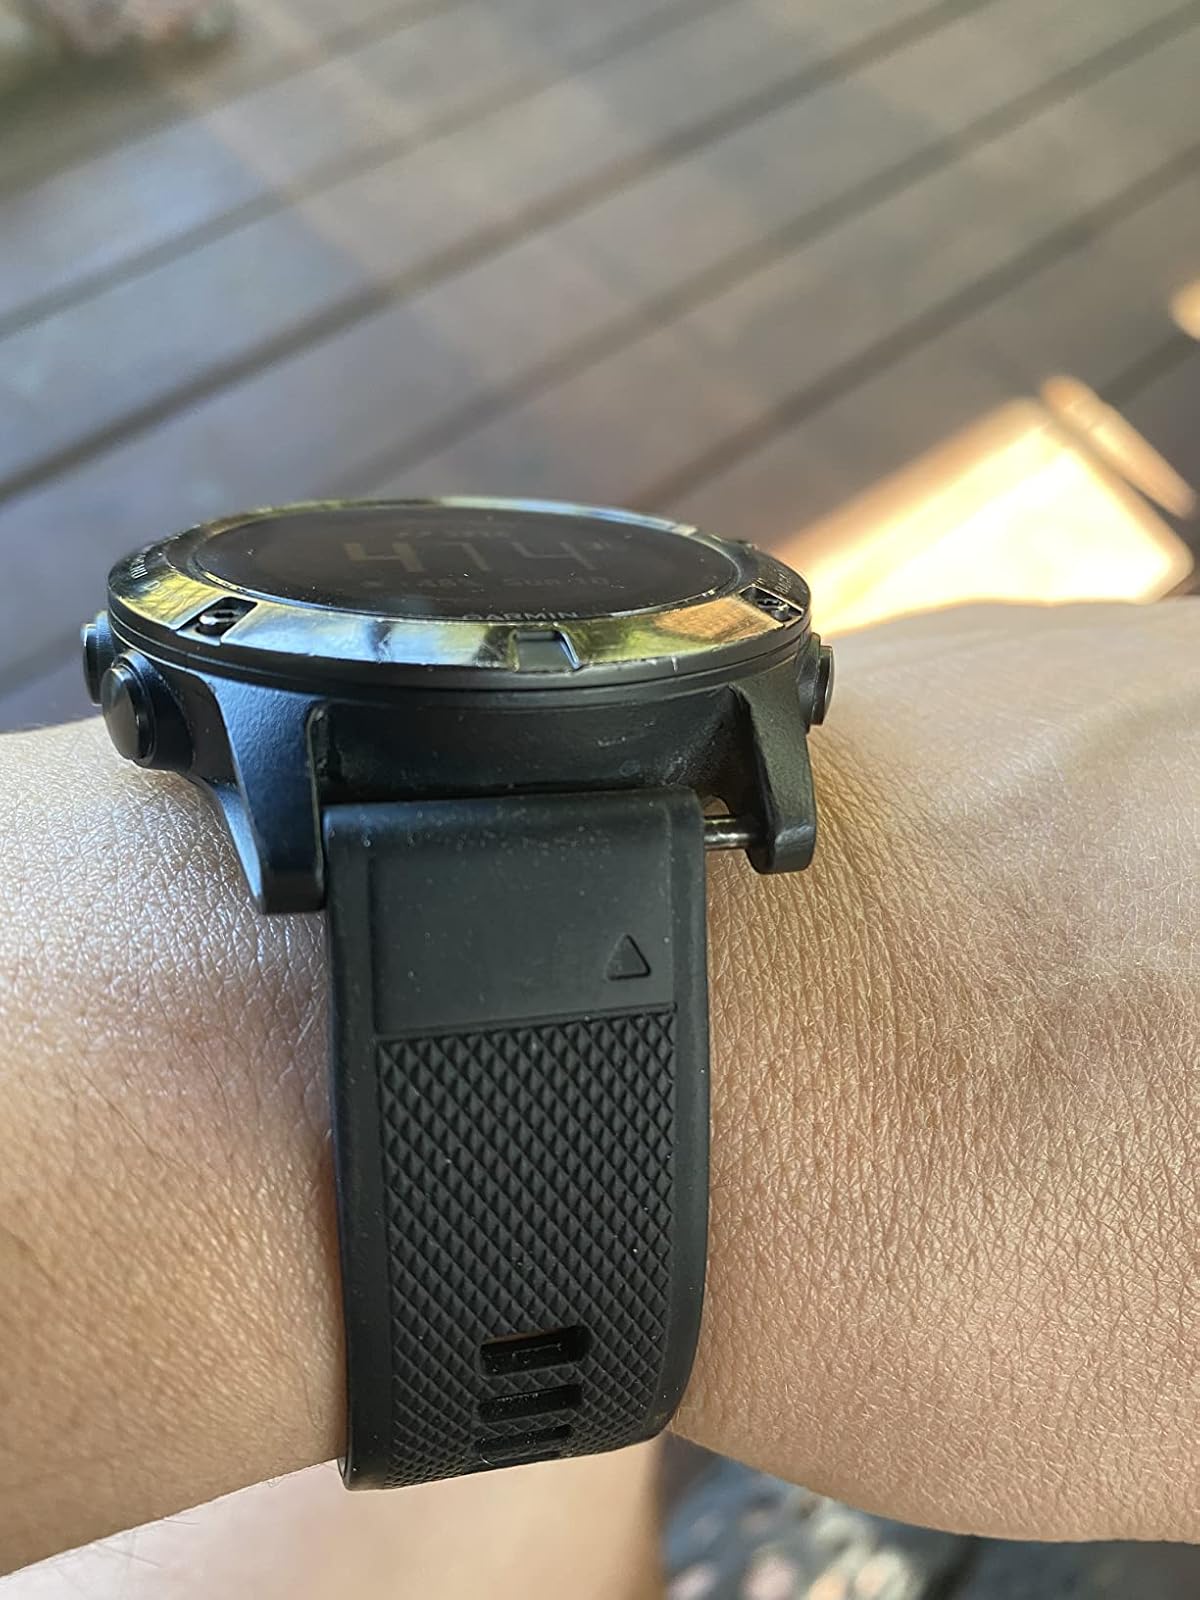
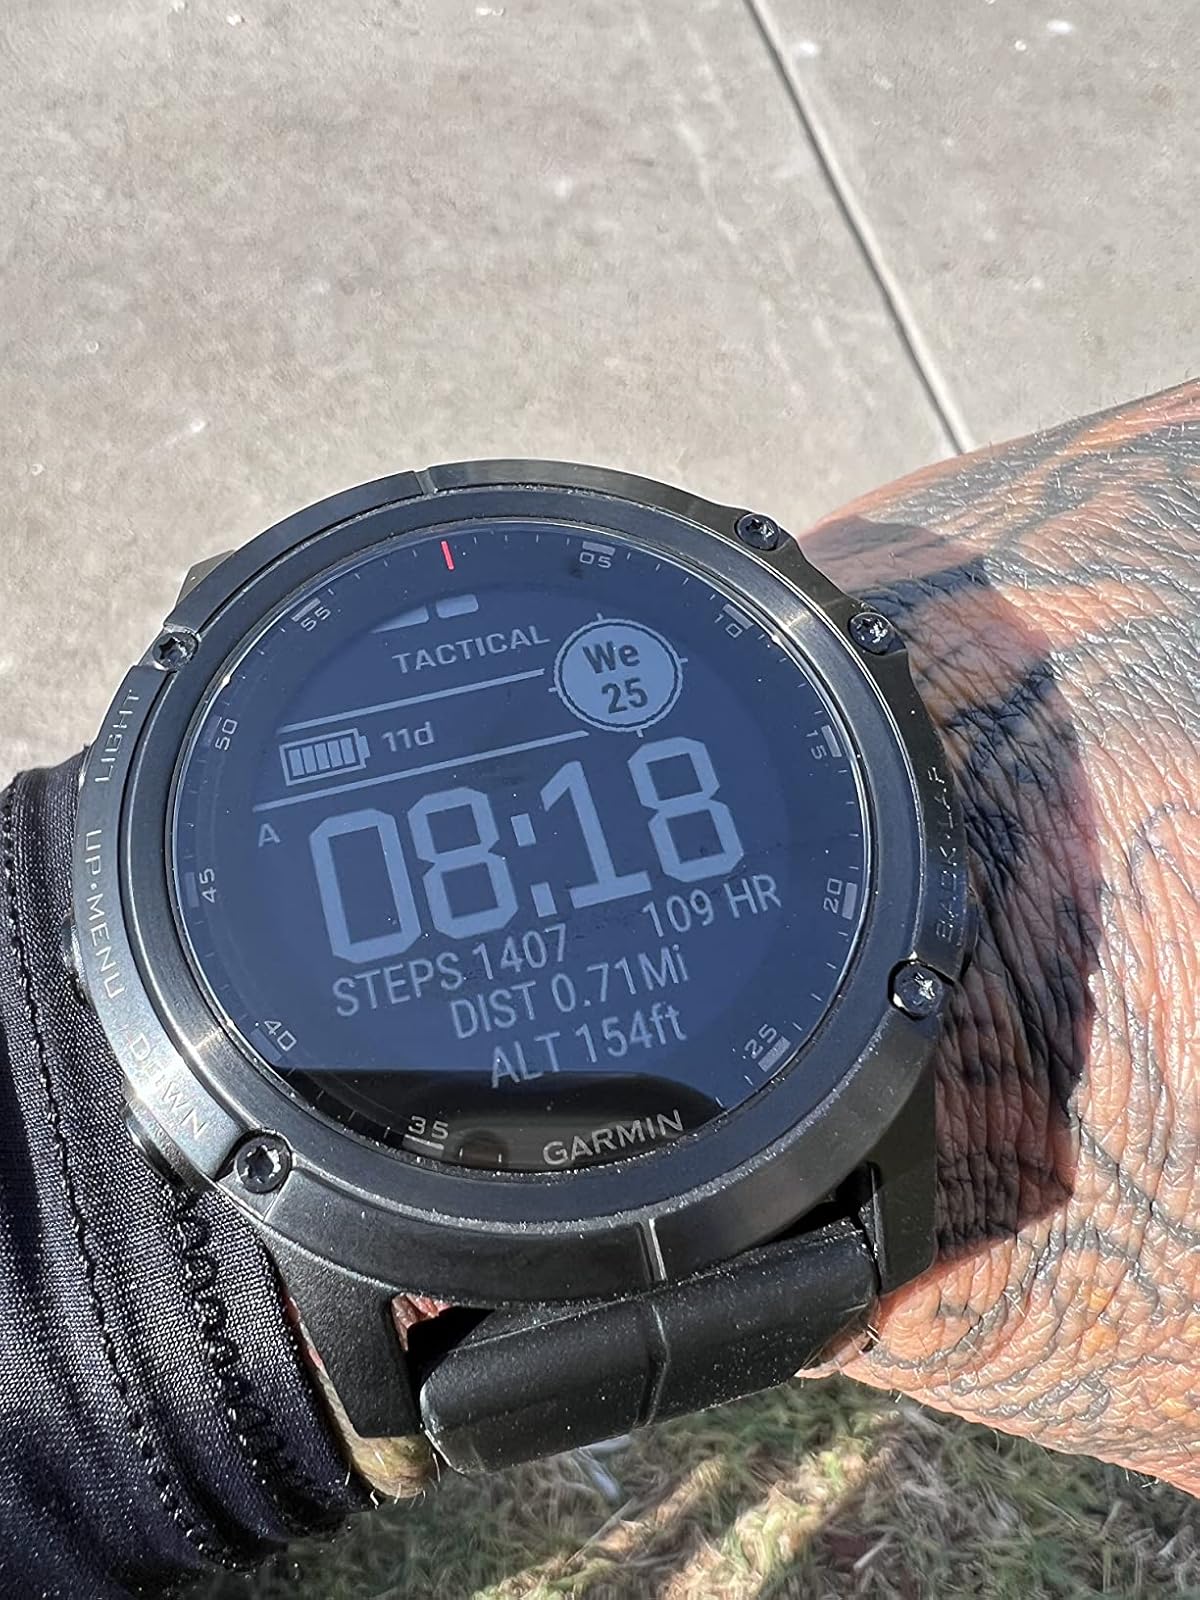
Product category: smartwatch
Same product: no